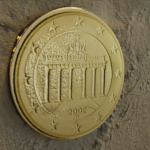
Coin value: 10cents
Country: de
Edition: standard